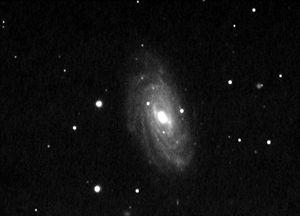
Voici une liste de galaxies spirales notables, classée en fonction de leur nom, de la constellation hôte, de la magnitude apparente et de la classification morphologique des galaxies.
NGC 3953 est galaxie spirale barrée située dans la constellation de la Grande Ourse à environ 48 millions d'années-lumière. NGC 3953 a été découvert par l'astronome français Pierre Méchain en 1781.